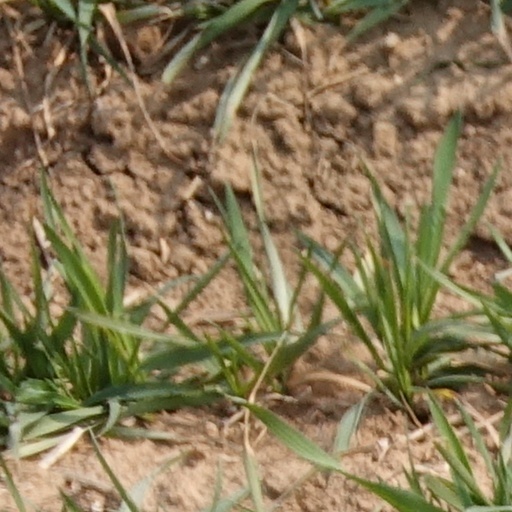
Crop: wheat